Dipshikha Chakravortty

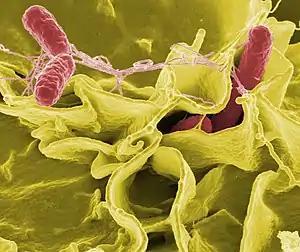
Salmonella.

Chakravortty's research focus is on antibacterial resistance with special emphasis on salmonella and she is known to have done work on the pathogenesis of Salmonella Typhimurium, a gram negative bacterium pathogen. Her laboratory works on diseases such as Typhoid, and the host-pathogen interaction with regard to the disease, with a view to develop a vaccine with a long-time memory against the pathogen. The team led by her has been successful in developing a treatment protocol for sepsis which uses a Bactericidal/permeability-increasing protein, a type of glycoprotein, which has been found to neutralize the bacterial endotoxin, one of the primary causative factors of sepsis. Her studies have been documented by way of a number of articles and ResearchGate, an online repository of scientific articles has listed 169 of them. Besides, she has contributed chapters to books edited by others. She has also mentored many research scholars in their doctoral studies.